Mighty Sparrow

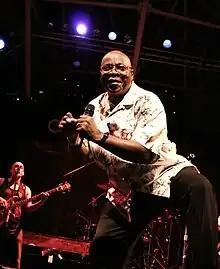
Sparrow performing at Harbourfront Centre (2006)

As soca began to supplant calypso in popularity in Trinidad and Tobago during the late 1970s and early 1980s, Sparrow embraced the hybrid of calypso and soul fused with the local chutney music. In 1984 he won his eighth Road March title with the soca-influenced "Doh Back Back". Also around this time, he began to spend at least half the year in New York City, finding an apartment in the West Indian neighborhoods in Jamaica, Queens. In 1985, he performed at the carnival's King of Kings show alongside The Mighty Swallow, Blue Boy, Scrunter, Blakie, Mighty Duke, and Black Stalin, taking the "King of Kings" title and the US$10,000 first prize. He would later win the title for a second time. His last major title came in 1992, with "Both of Them" and "Survival" winning him the Calypso Monarch title. He made an appearance at the Reggae Sunsplash festival in 1993. Although less active since the mid-1990s, Sparrow continued to perform, and tour into the 21st century; in a 2001 interview, he mentioned that he had been singing and performing a "Gospel-lypso" hybrid. In 2008, he released a song supporting Barack Obama's presidential campaign, "Barack the Magnificent". He also did a remake of his "Congo Man" song with fellow Trinidadian Machel Montano on the 2008 "Flame On" album.